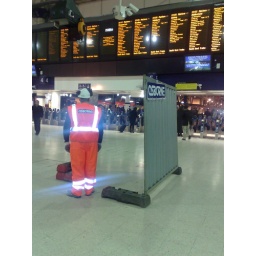
some blokes building a wall around a broken tile